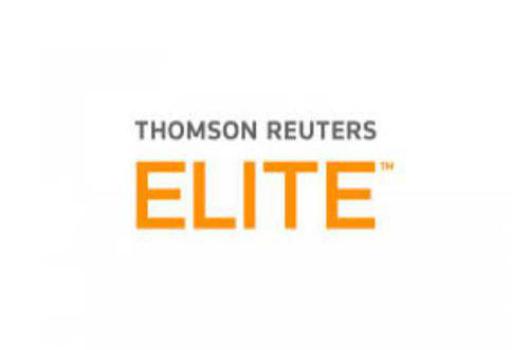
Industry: Others